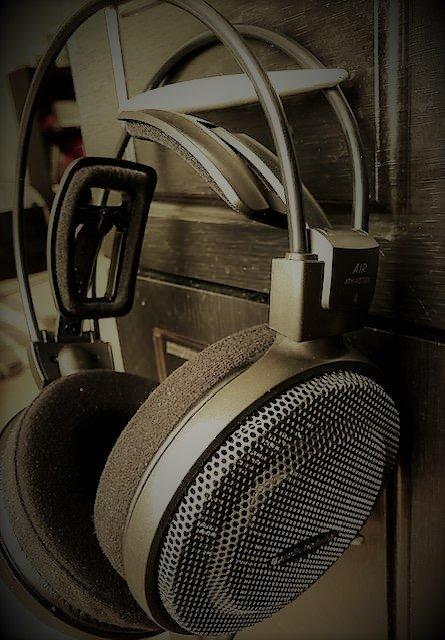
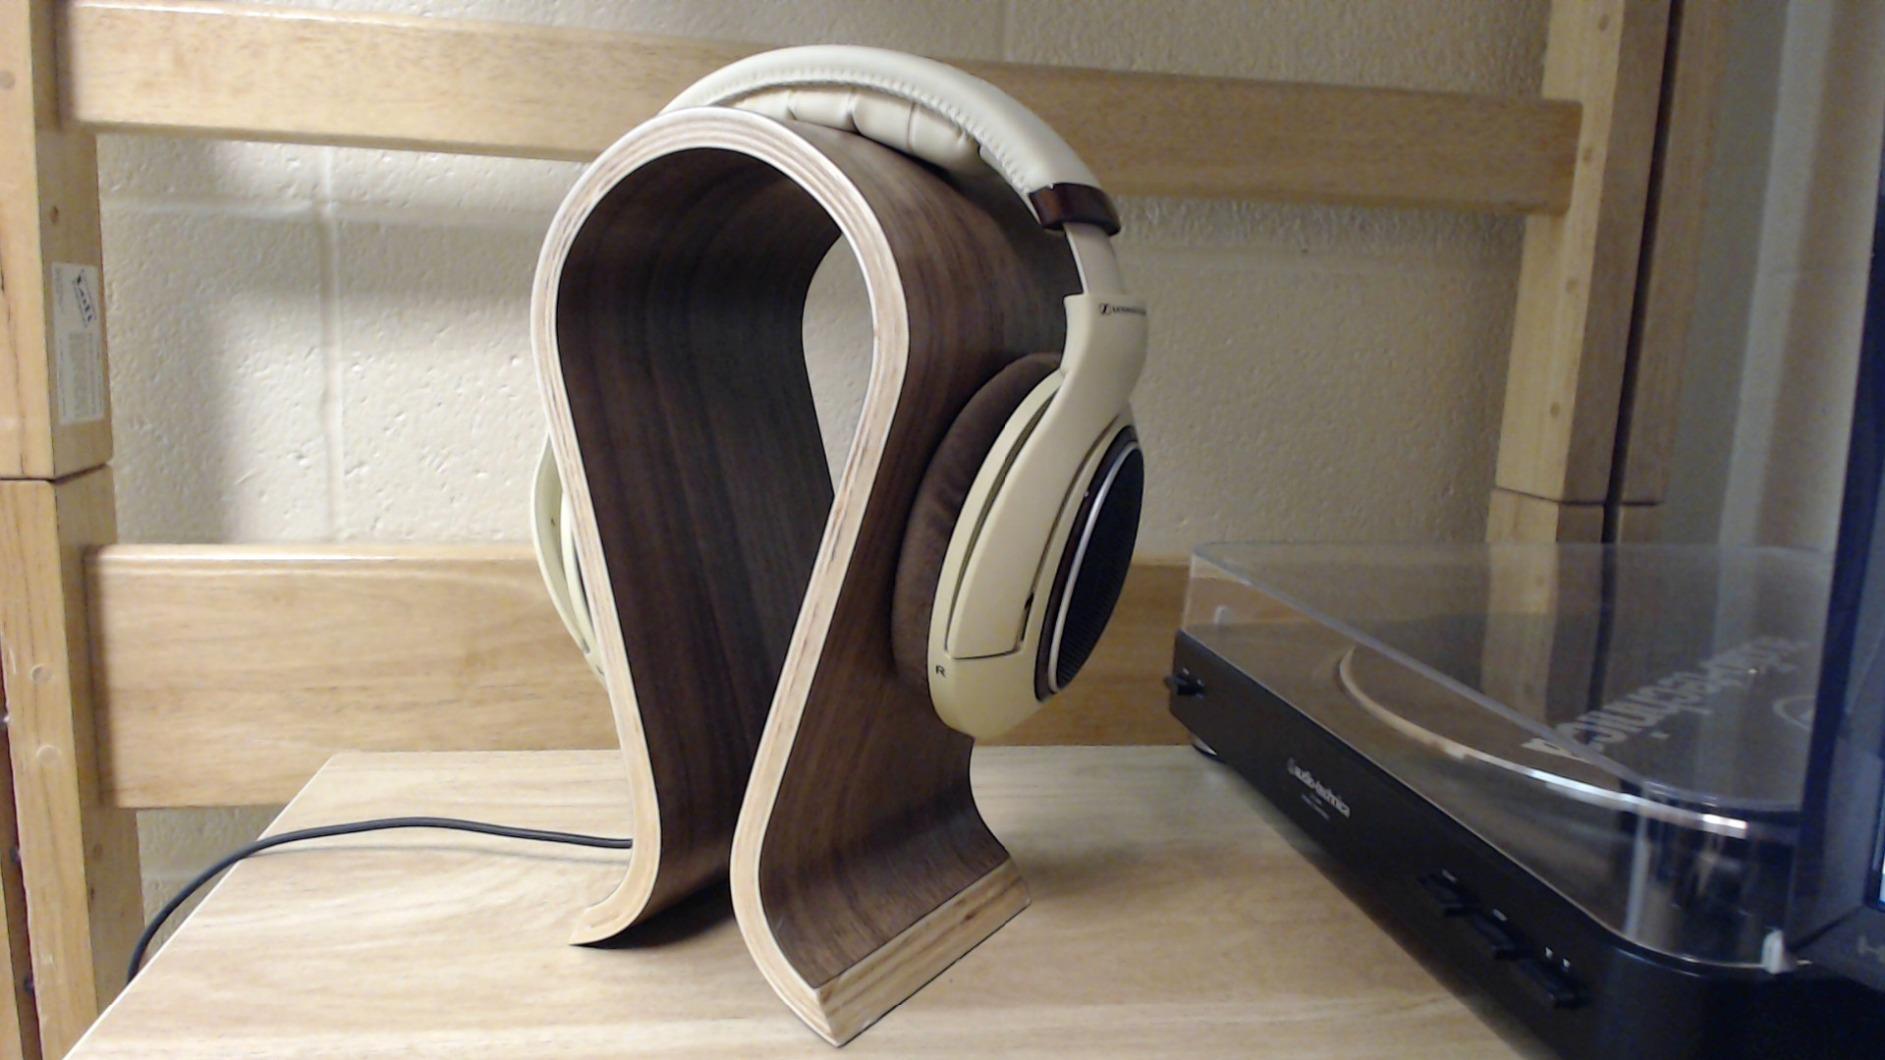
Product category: headphones
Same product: no